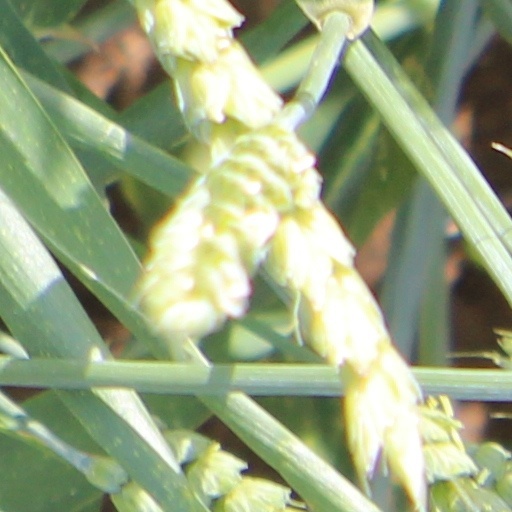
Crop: wheat